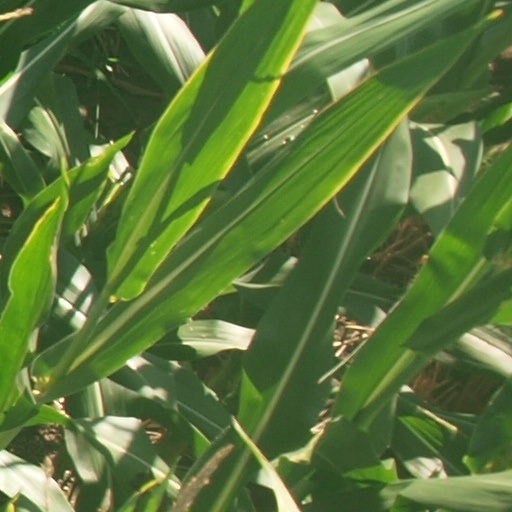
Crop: maize; corn